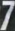
Number: 7